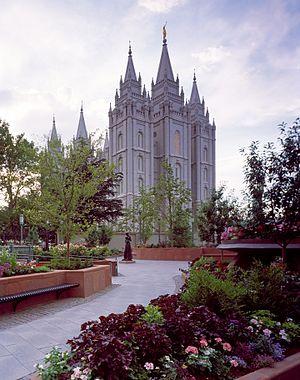
Selon la doctrine de l'Église de Jésus-Christ des saints des derniers jours, le temple est un bâtiment destiné à être la maison du Seigneur et considéré par les saints des derniers jours comme le lieu le plus sacré sur la terre. Selon cette doctrine, il a toujours été commandé au peuple du Seigneur de construire des temples, des bâtiments sacrés dans lesquels les saints dignes accomplissent les cérémonies et les ordonnances sacrées de l'Évangile pour eux-mêmes et pour les morts. Selon la doctrine mormone, les temples reçoivent la visite du Seigneur.